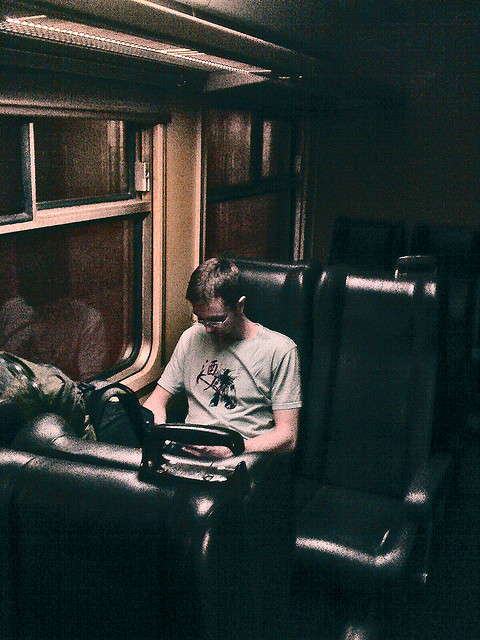
A man is sitting on a train reading a book.

A man who is sitting on a train looking down.

A man wearing glasses riding a train and reading a book.

A man sitting by a window on a train.